Infiltration tactics

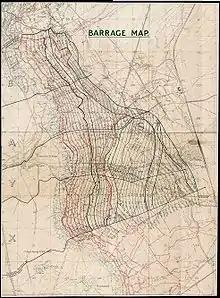
Map detailing exact positions and timing of the planned creeping barrage for the Canadian assault on Vimy Ridge, April 1917

New French tactics that included an initial step for infiltration were published by the "Grand Quartier Général" (GQG, French General Headquarters) on 16 April 1915, in "But et conditions d’une action offensive d’ensemble" ("Goal and Conditions for a General Offensive Action"), its widely circulated version being "Note 5779". It states that the first waves of infantry should penetrate as far as possible and leave enemy strongpoints to be dealt with by follow-up "nettoyeurs de tranchée" (trench cleaner) waves. The note covers weapons and close-combat tactics for the trench cleaners, but the tactics and weapons of preceding waves are unchanged, and there is little mention of any additional support for the now-detached advanced waves. The note contains annexes covering different subjects, including artillery, infantry defense, and infantry attacks. For attacks, Note 5779 continued to promote the pre-war French doctrine of "la percée" (the breakthrough), where an offensive is driven by a grand, single plan with continuous waves of reserves targeting the operation's distant and static objectives. It does not cover methods of adapting to local success or setbacks, nor the small-unit initiative, coordination and additional training this would require. The tactics were employed with some success on the opening day of the Second Battle of Artois, 9 May 1915, by the French XXXIII Corps; they advanced in the first hour and a half of the attack but were unable to reinforce and consolidate to hold onto all these gains against German counterattacks. The battle was costly and inconclusive, taking a heavy toll in French troops and matériel. Later French infantry tactics moved away from the costly "la percée" towards a more practical "grignotage" (literally "nibbling", taking in small bits) doctrine, which employed a series of smaller and more methodical operations with limited objectives; each of these were still planned at headquarters, rather than from immediate local initiative. Note 5779 also describes an early form of rolling barrage in its artillery annex; this was employed with success and continued to be developed by the French as well as by most other nations throughout the war.